Abydos Dynasty

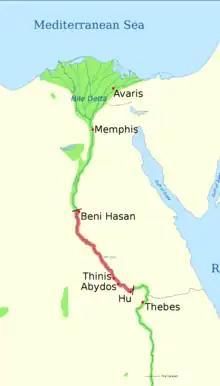
In red, the possible extent of power of the Abydos Dynasty

If the Abydos Dynasty was indeed a dynasty, the seat of its power would probably have been either Abydos or Thinis. A possible graffito of Wepwawetemsaf was discovered by Karl Richard Lepsius in the tomb BH2 of the 12th Dynasty nomarch Amenemhat at Beni Hasan, about 250 km North of Abydos, in Middle Egypt. If the attribution of this graffito is correct and if Wepwawetemsaf did belong to the Abydos Dynasty, then its territory might have extended that far north. Since the dynasty was contemporaneous with the 16th Dynasty, the territory under Abydene control could not have extended farther than Hu, 50 km south of Abydos.